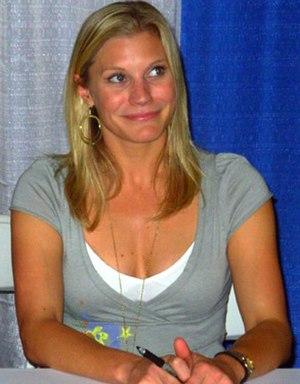
Kathryn Ann Sackhoff, née le 8 avril 1980 à Portland, plus connue sous le nom de Katee Sackhoff, est une actrice et productrice américaine.